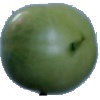
Label: Tomato not Ripened 1